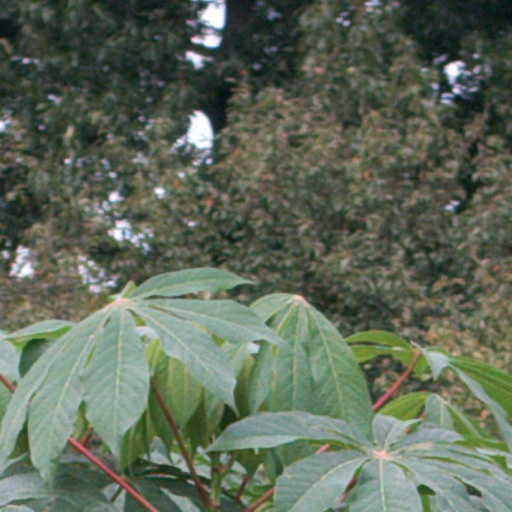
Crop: cassava